Taysom Hill

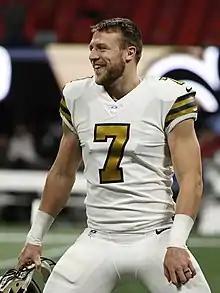
Hill with the New Orleans Saints in 2017

Taysom Shawn Hill (born August 23, 1990) is an American professional football utility player for the New Orleans Saints of the National Football League (NFL). Hill is officially designated as a tight end, but was previously officially listed as a quarterback for the first five seasons of his career, before being designated as a tight end in his sixth season, reverting back to a quarterback designation in his seventh season, and then returning to a tight end designation in his eighth season. Hill's versatility has earned him a reputation as a unique player in the NFL. Due to his versatility, Hill is known as "the Human Swiss Army Knife" by Saints' media.